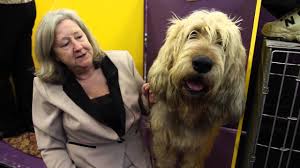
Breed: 217-n000014-otterhound